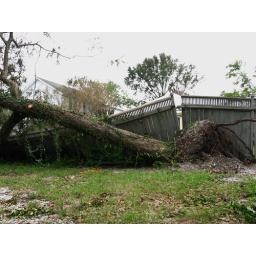
a side view of the huge pecan tree that would've crushed our house had it fallen in the other direction